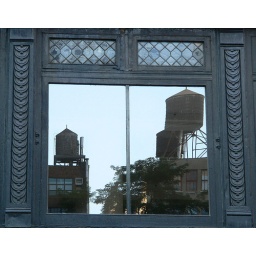
watertowers reflected in the window of a building on west 25th street (NYC)